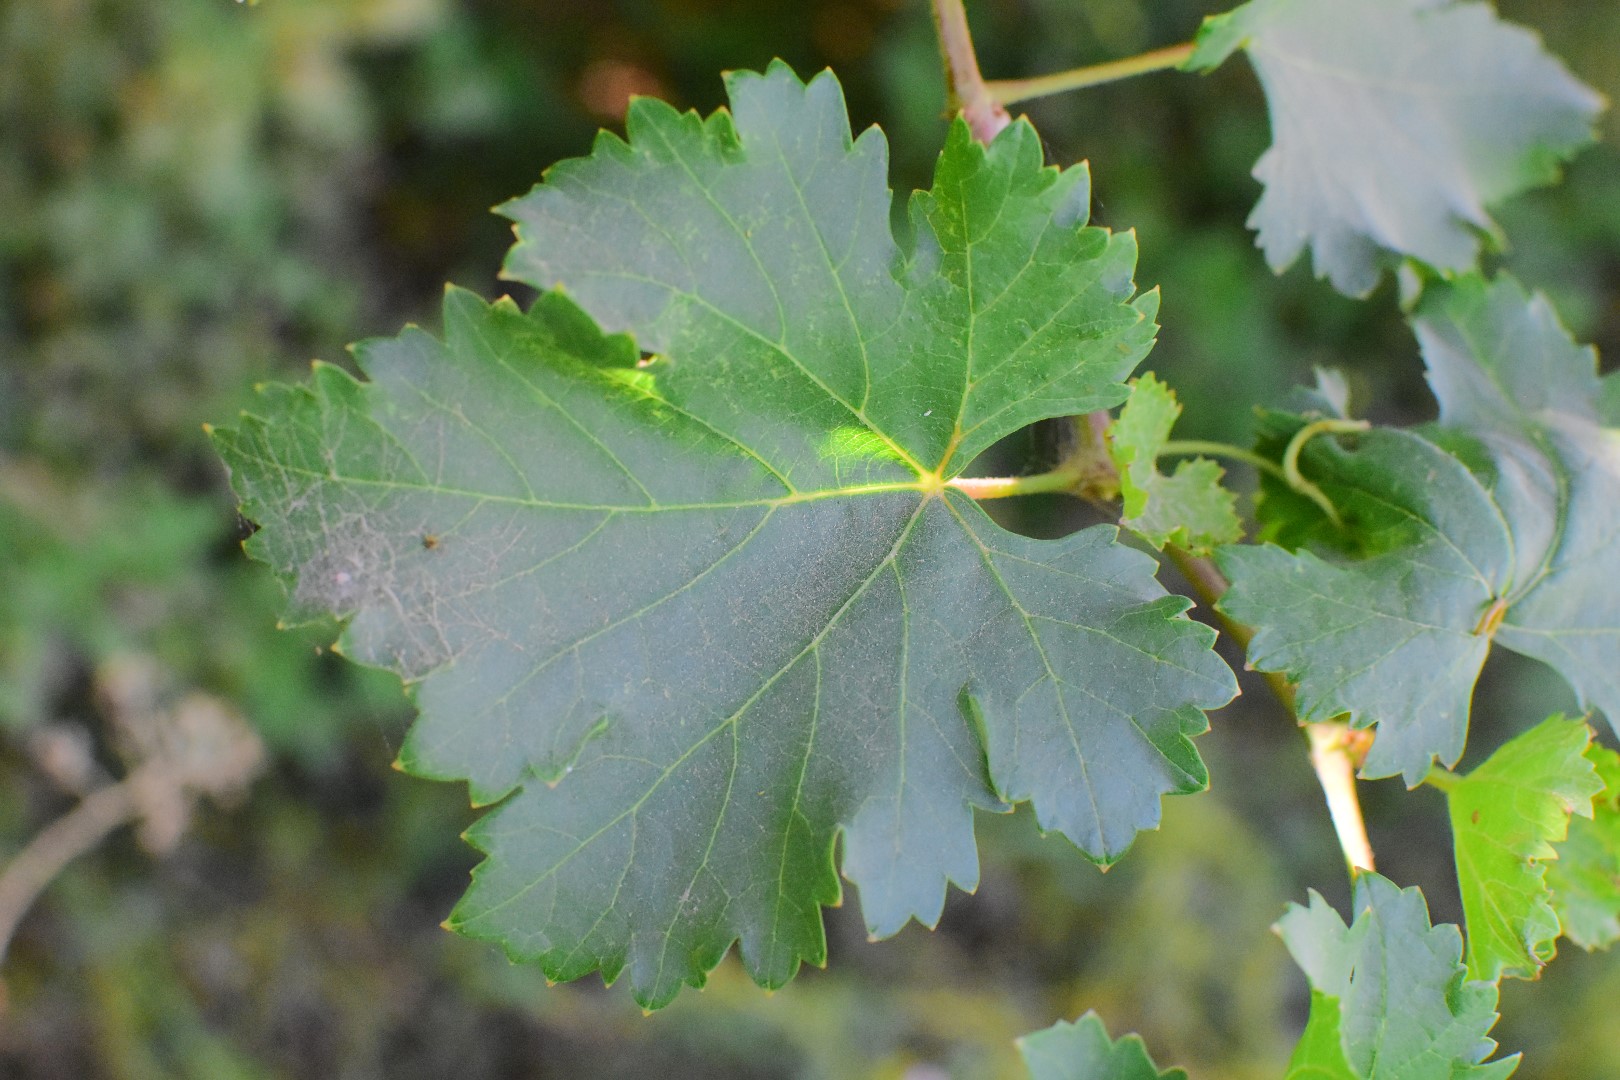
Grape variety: Deas Al-Annz